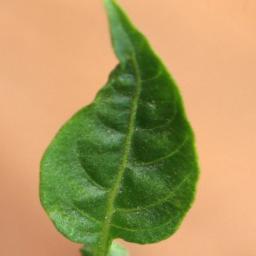
Label: mites_and_trips